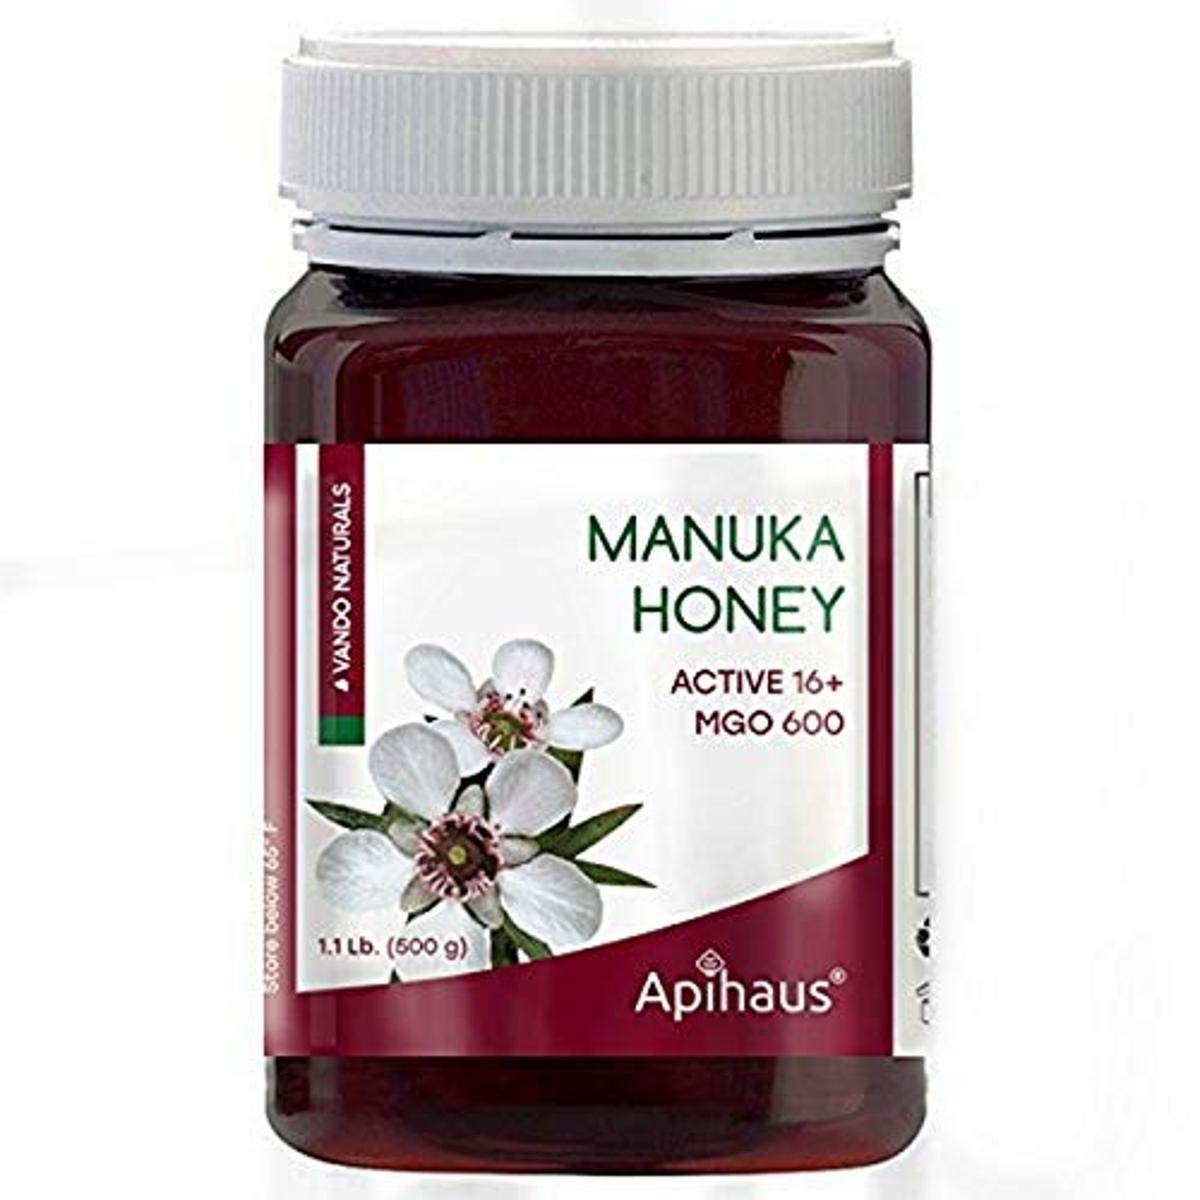
Item Name: APIHAUS MANUKA HONEY MGO 600 ACTIVE 16+ 1.1 LB
Bullet Point 1: 100% Natural
Bullet Point 2: The package Weight of the product is: 1.6pounds
Bullet Point 3: Color: amber
Bullet Point 4: The package dimension of the product is: 2"L x2"W x5"H
Value: 1.0
Unit: Count

Price: 58